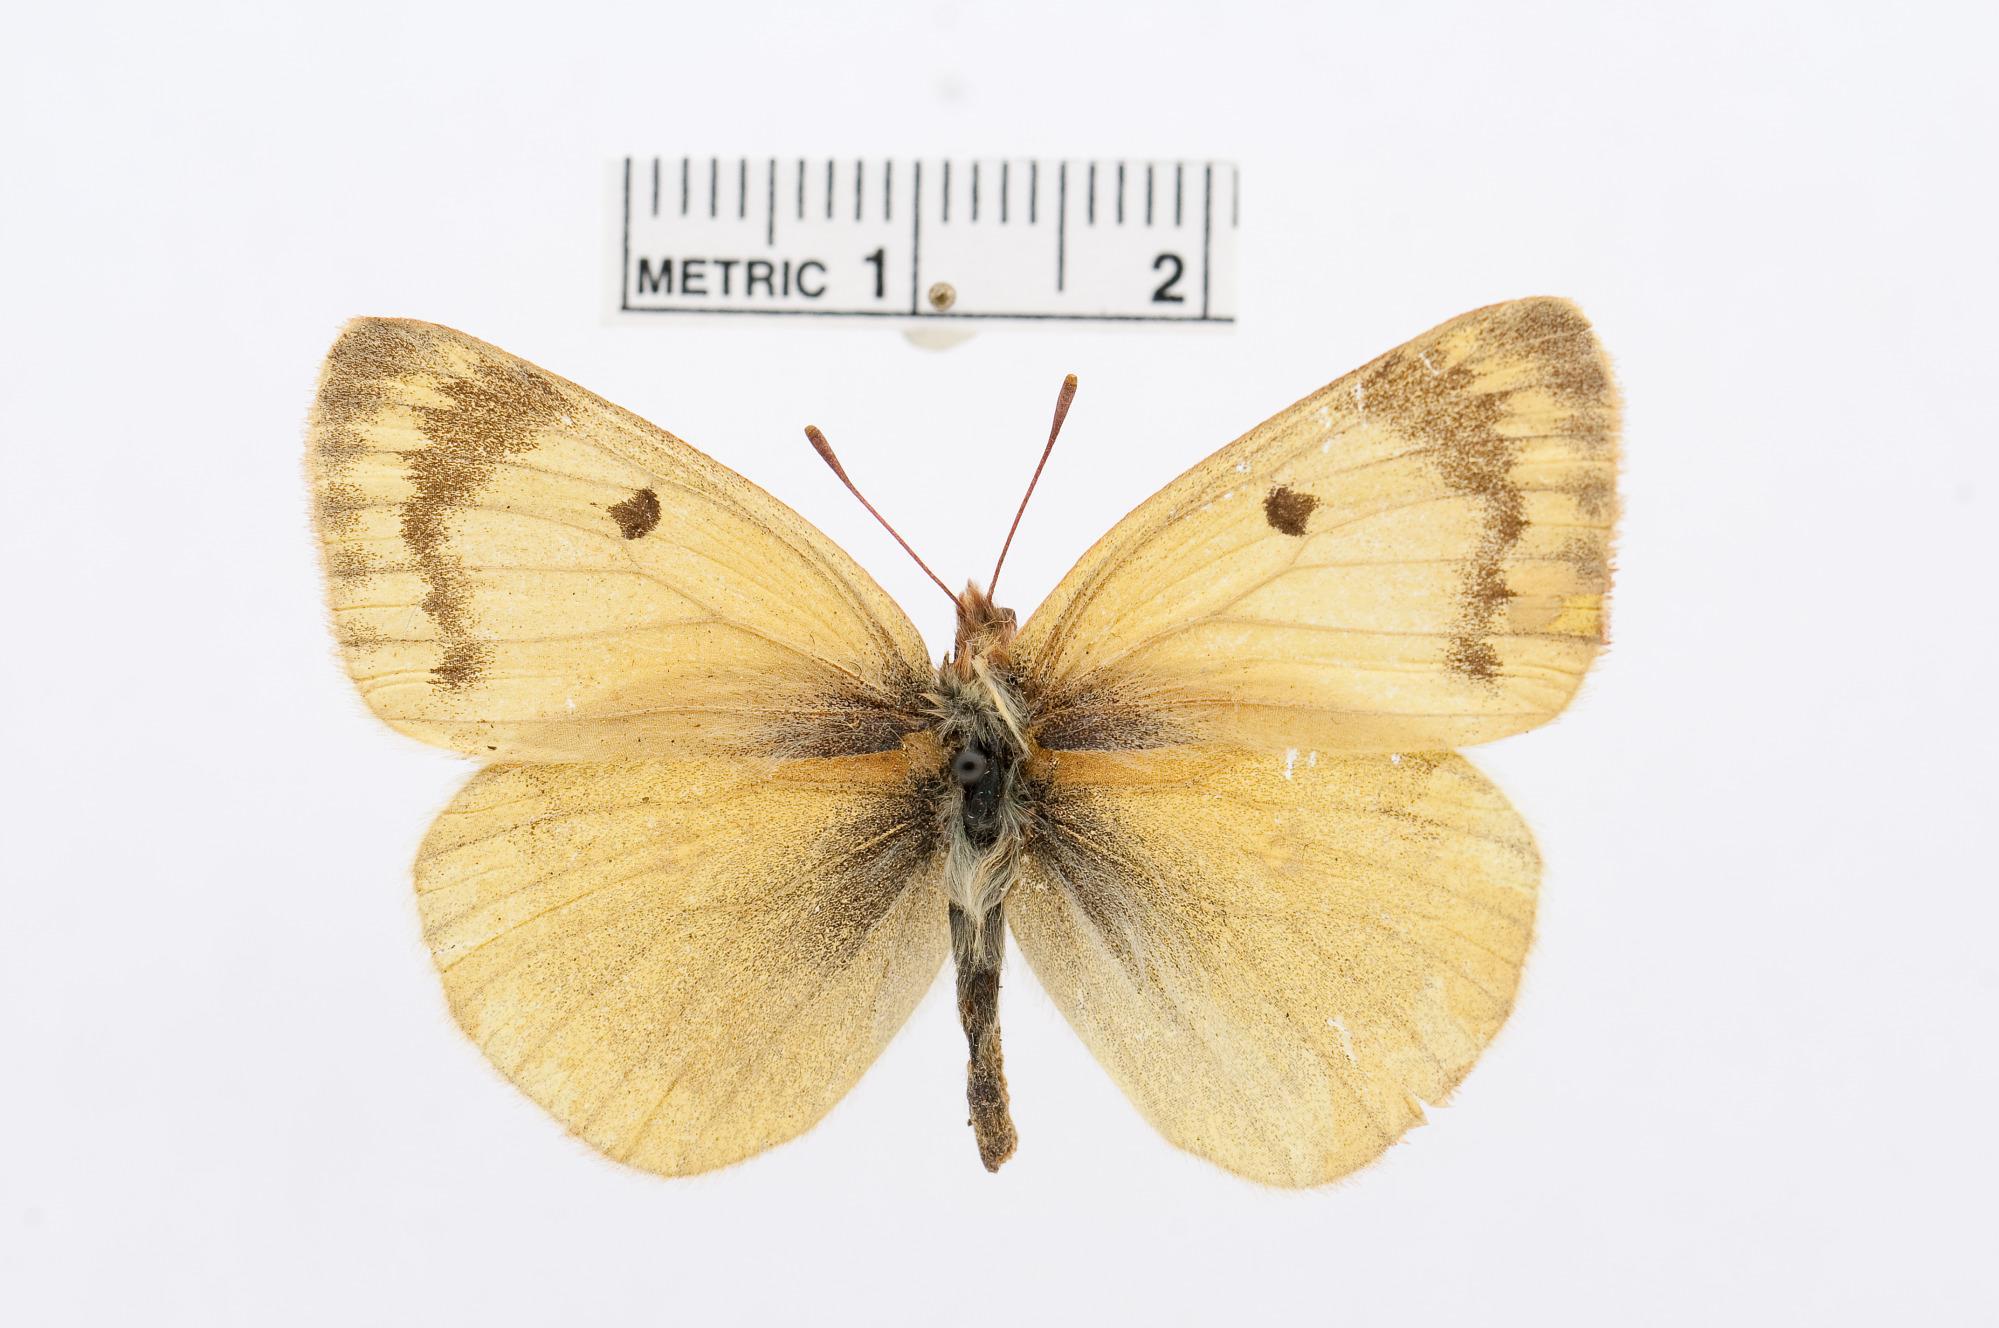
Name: Colias montium
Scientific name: Colias montium
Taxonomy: Animalia, Arthropoda, Hexapoda, Insecta, Lepidoptera, Pieridae, Coliadinae